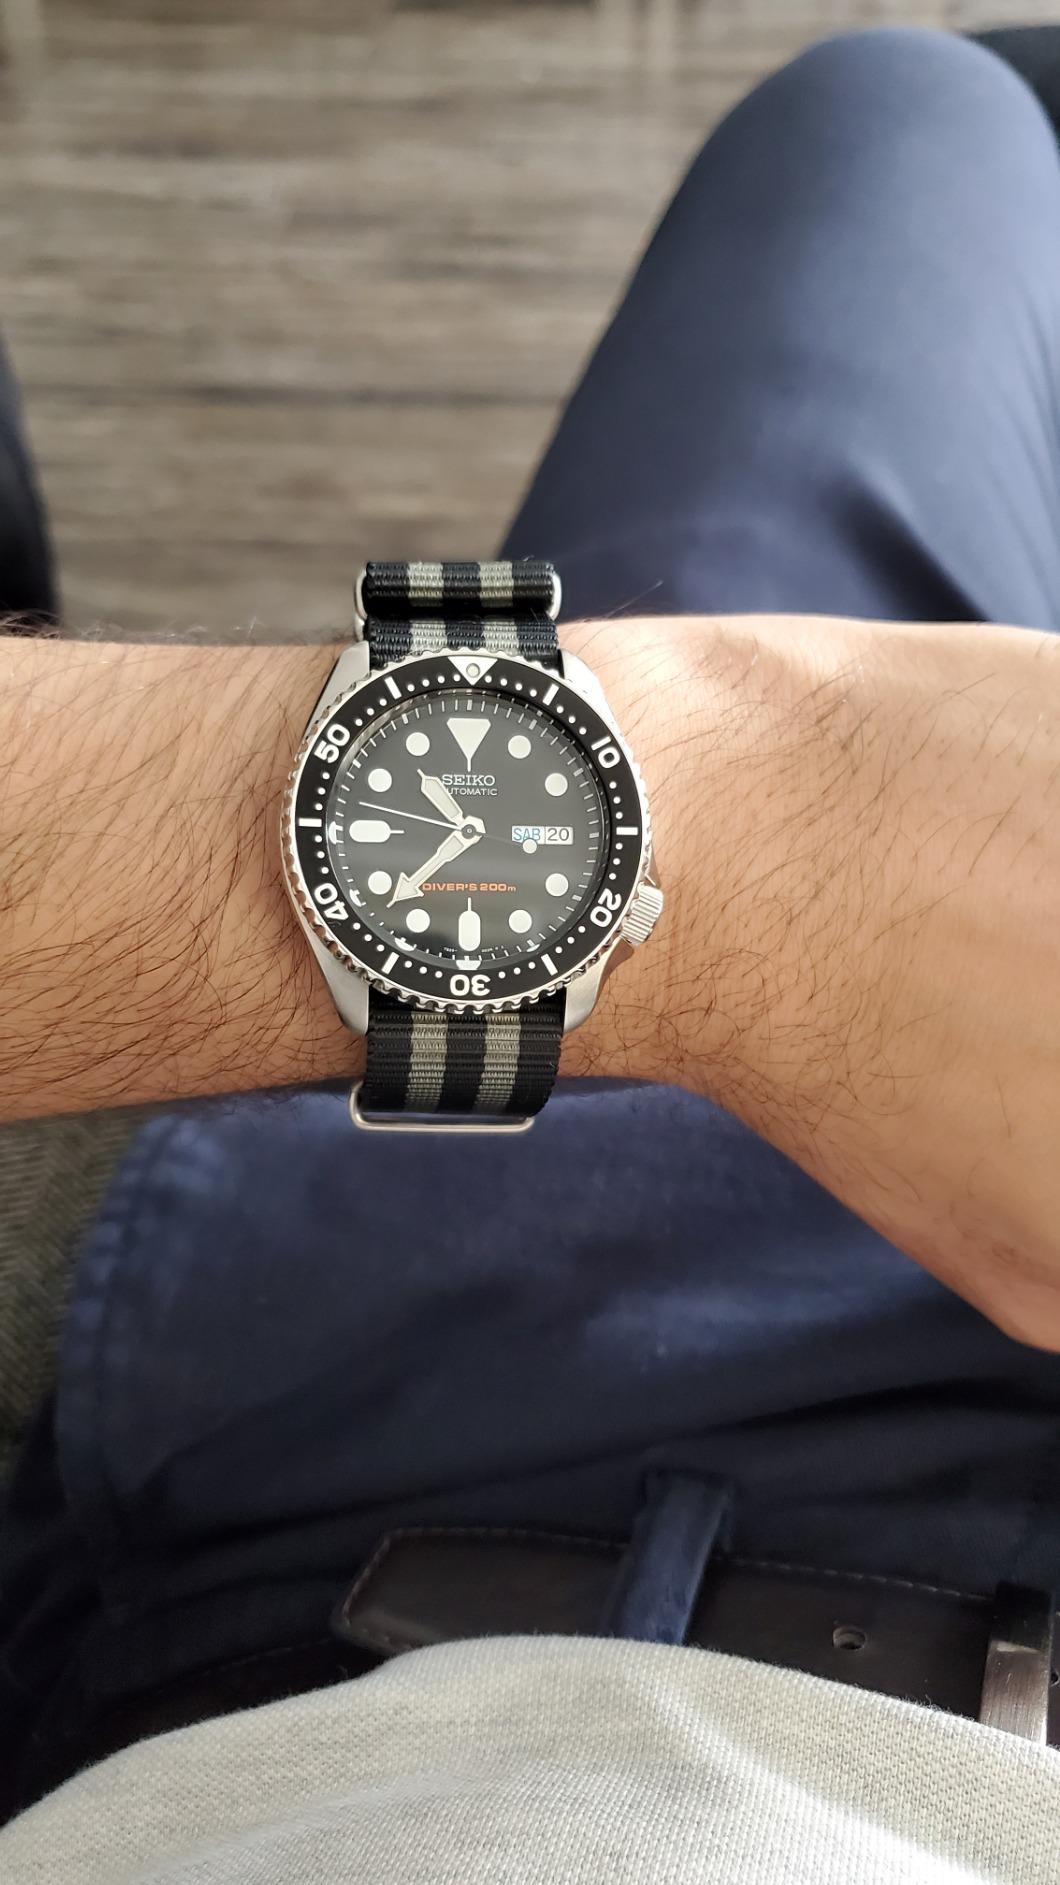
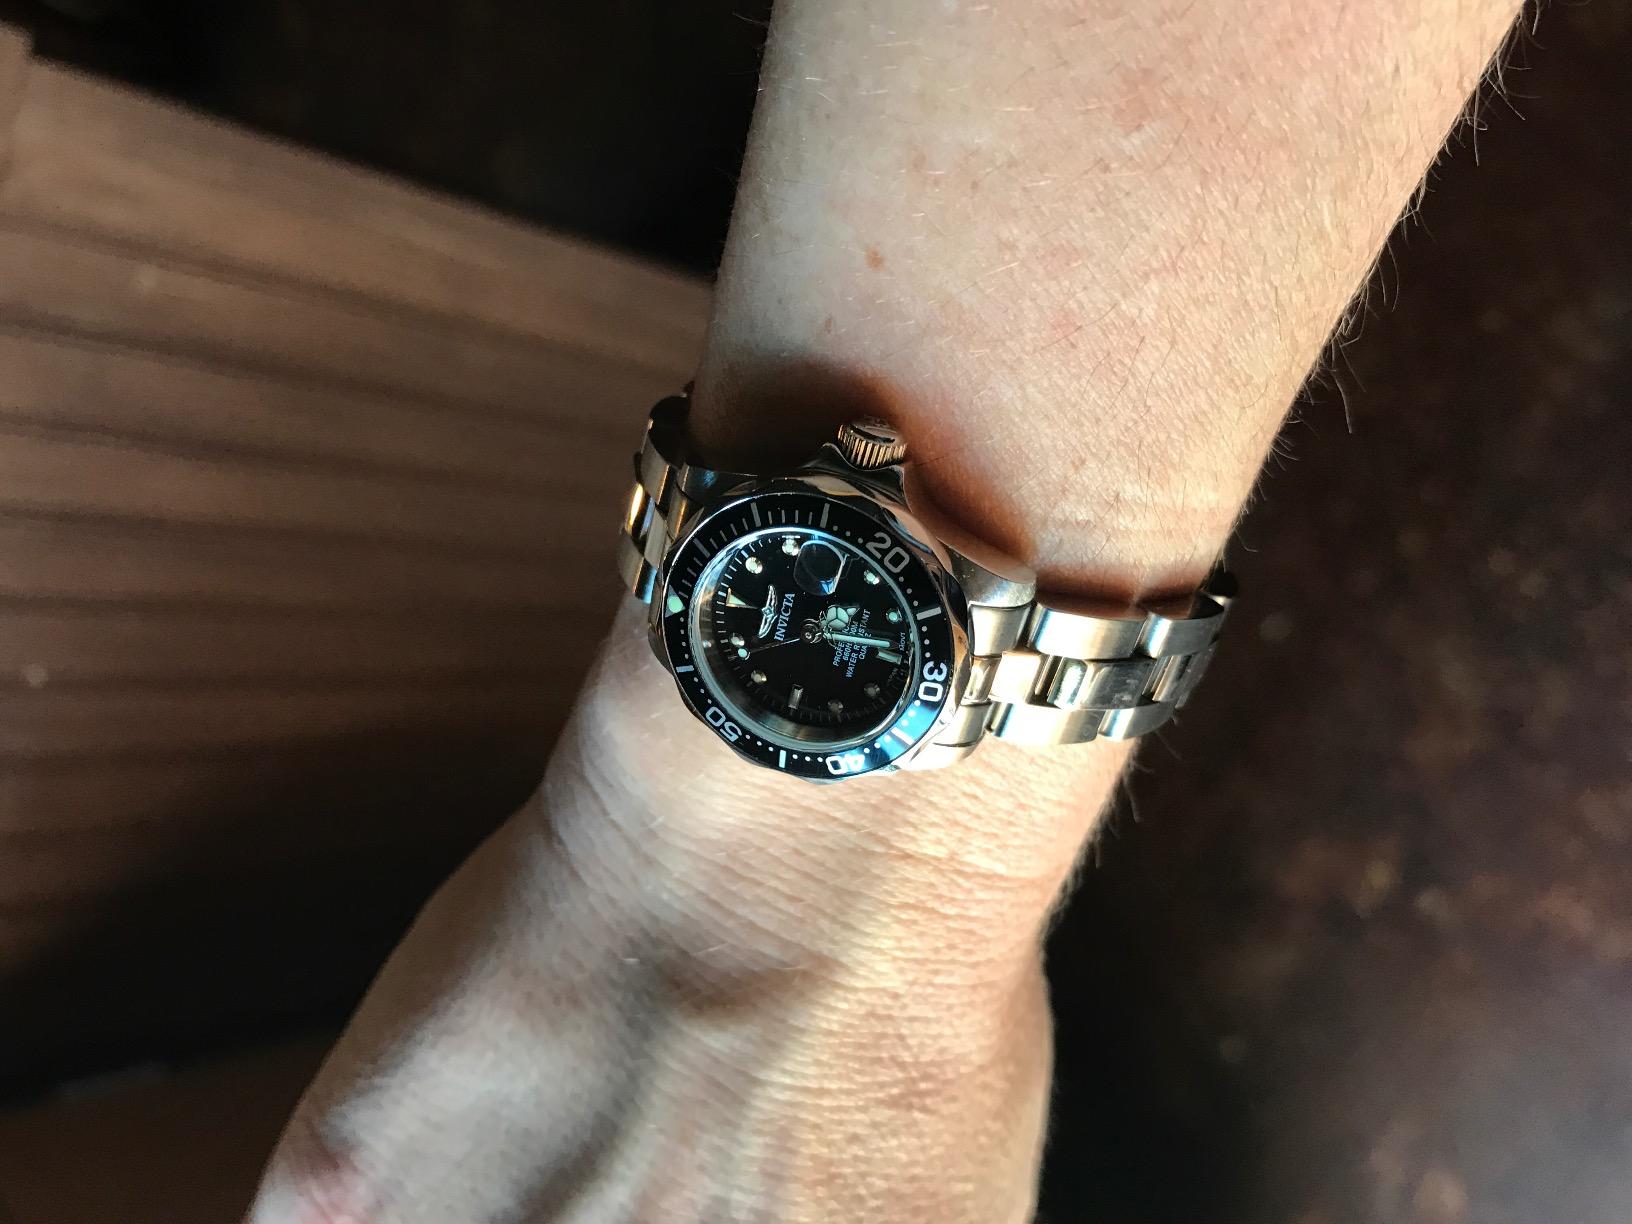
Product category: accessories_watch
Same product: no